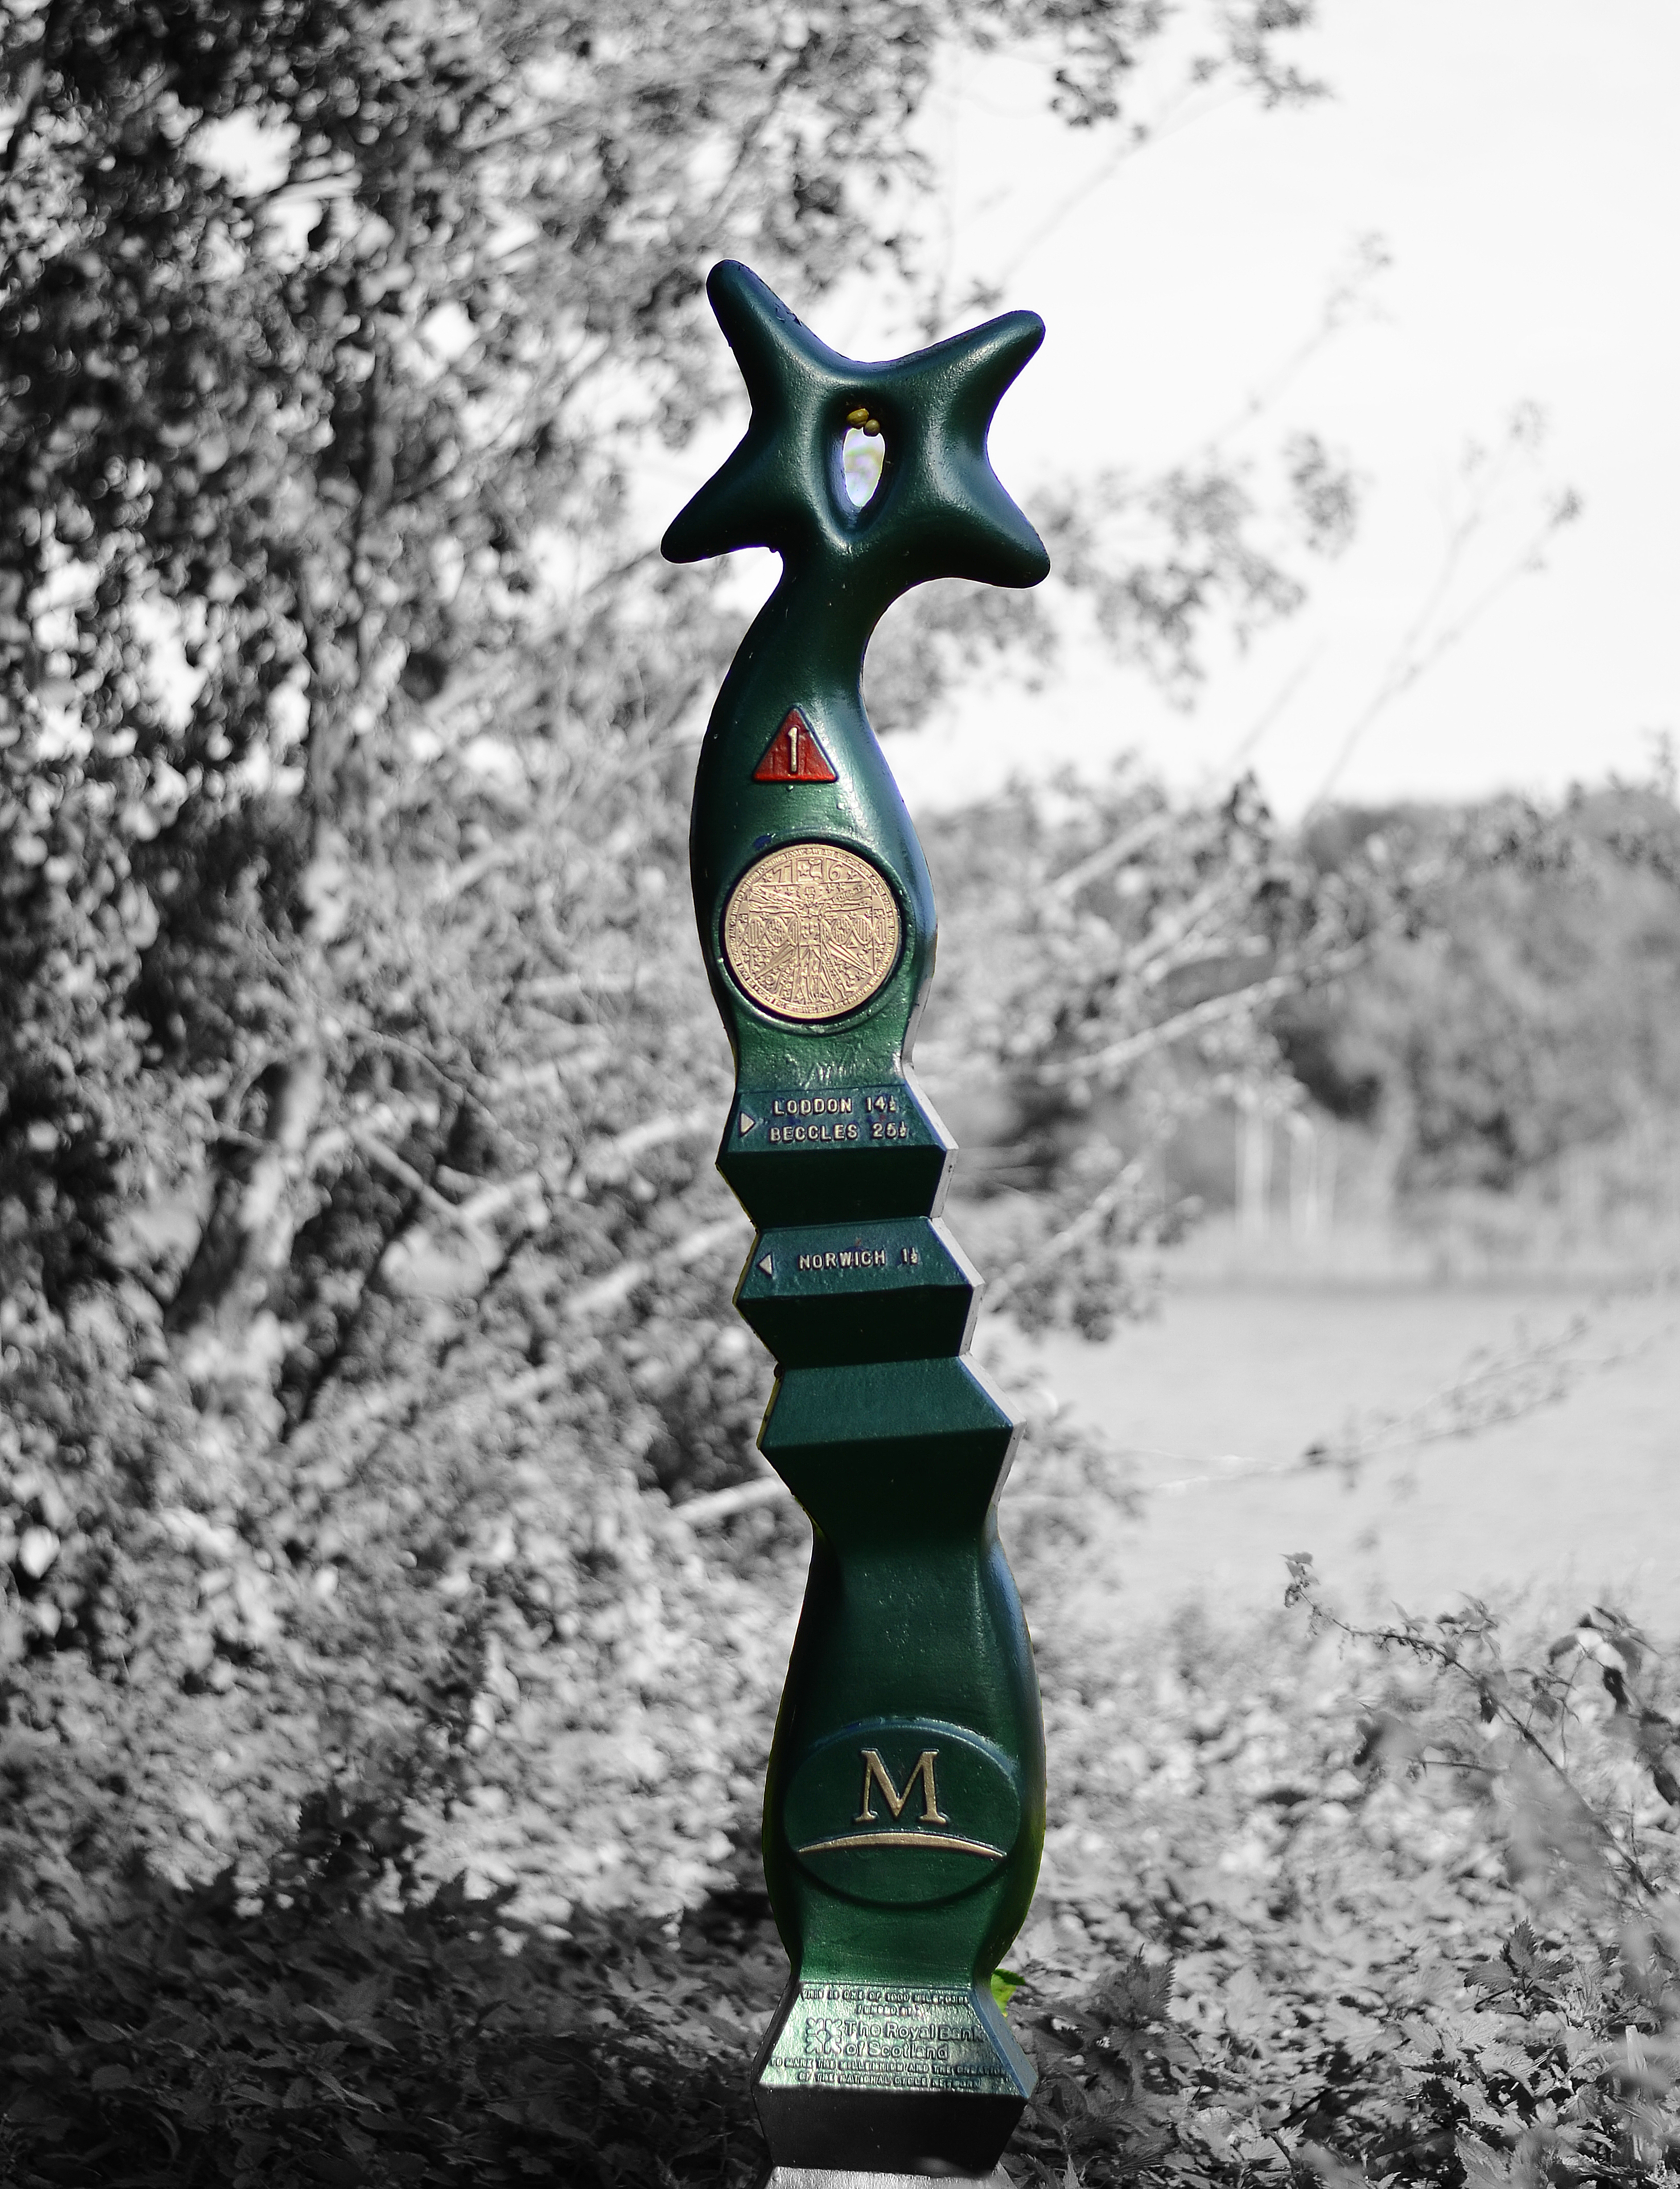
tree, bokeh, lake, sign, green, park, nikon, route, cycle, totem pole, sculpture, national, free, art, 50mm, marker, network, rbs, norfolk, millenium, nikond7000, norwich, whitlingham, monochrome photography, outdoor structure